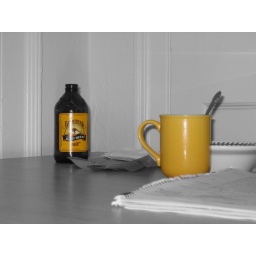
A root beer bottle and a yellow mug sitting on my desk in BP.